Ernest C. Crowley

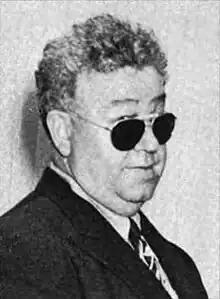
Crowley 1950

Ernest Charles Crowley (July 11, 1896 – September 22, 1952) served in the California State Assembly for the 10th district from 1929 to 1933, and the 5th district from 1933 to 1952. Crowley was blinded in a hunting accident when he was 11 years old. In the Assembly, he wrote legislation to provide pensions for the blind and to give those living in federal housing projects the right to vote.